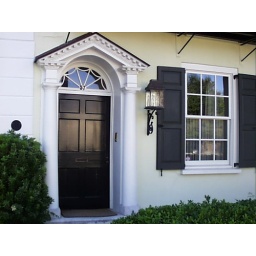
I took a LOT of door and window Photos while in Charleston